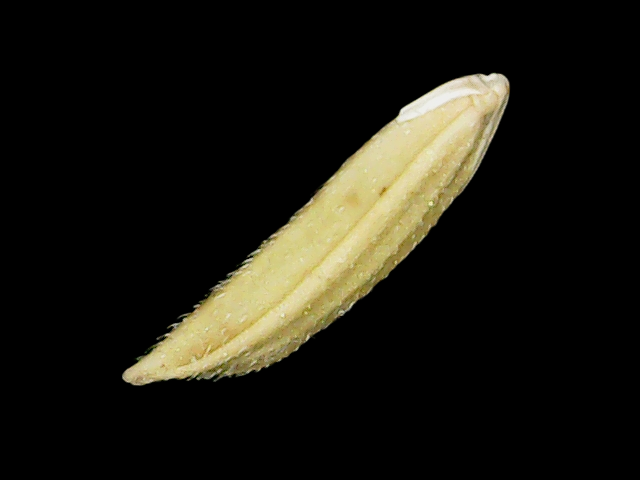
Rice variety: Binadhan20